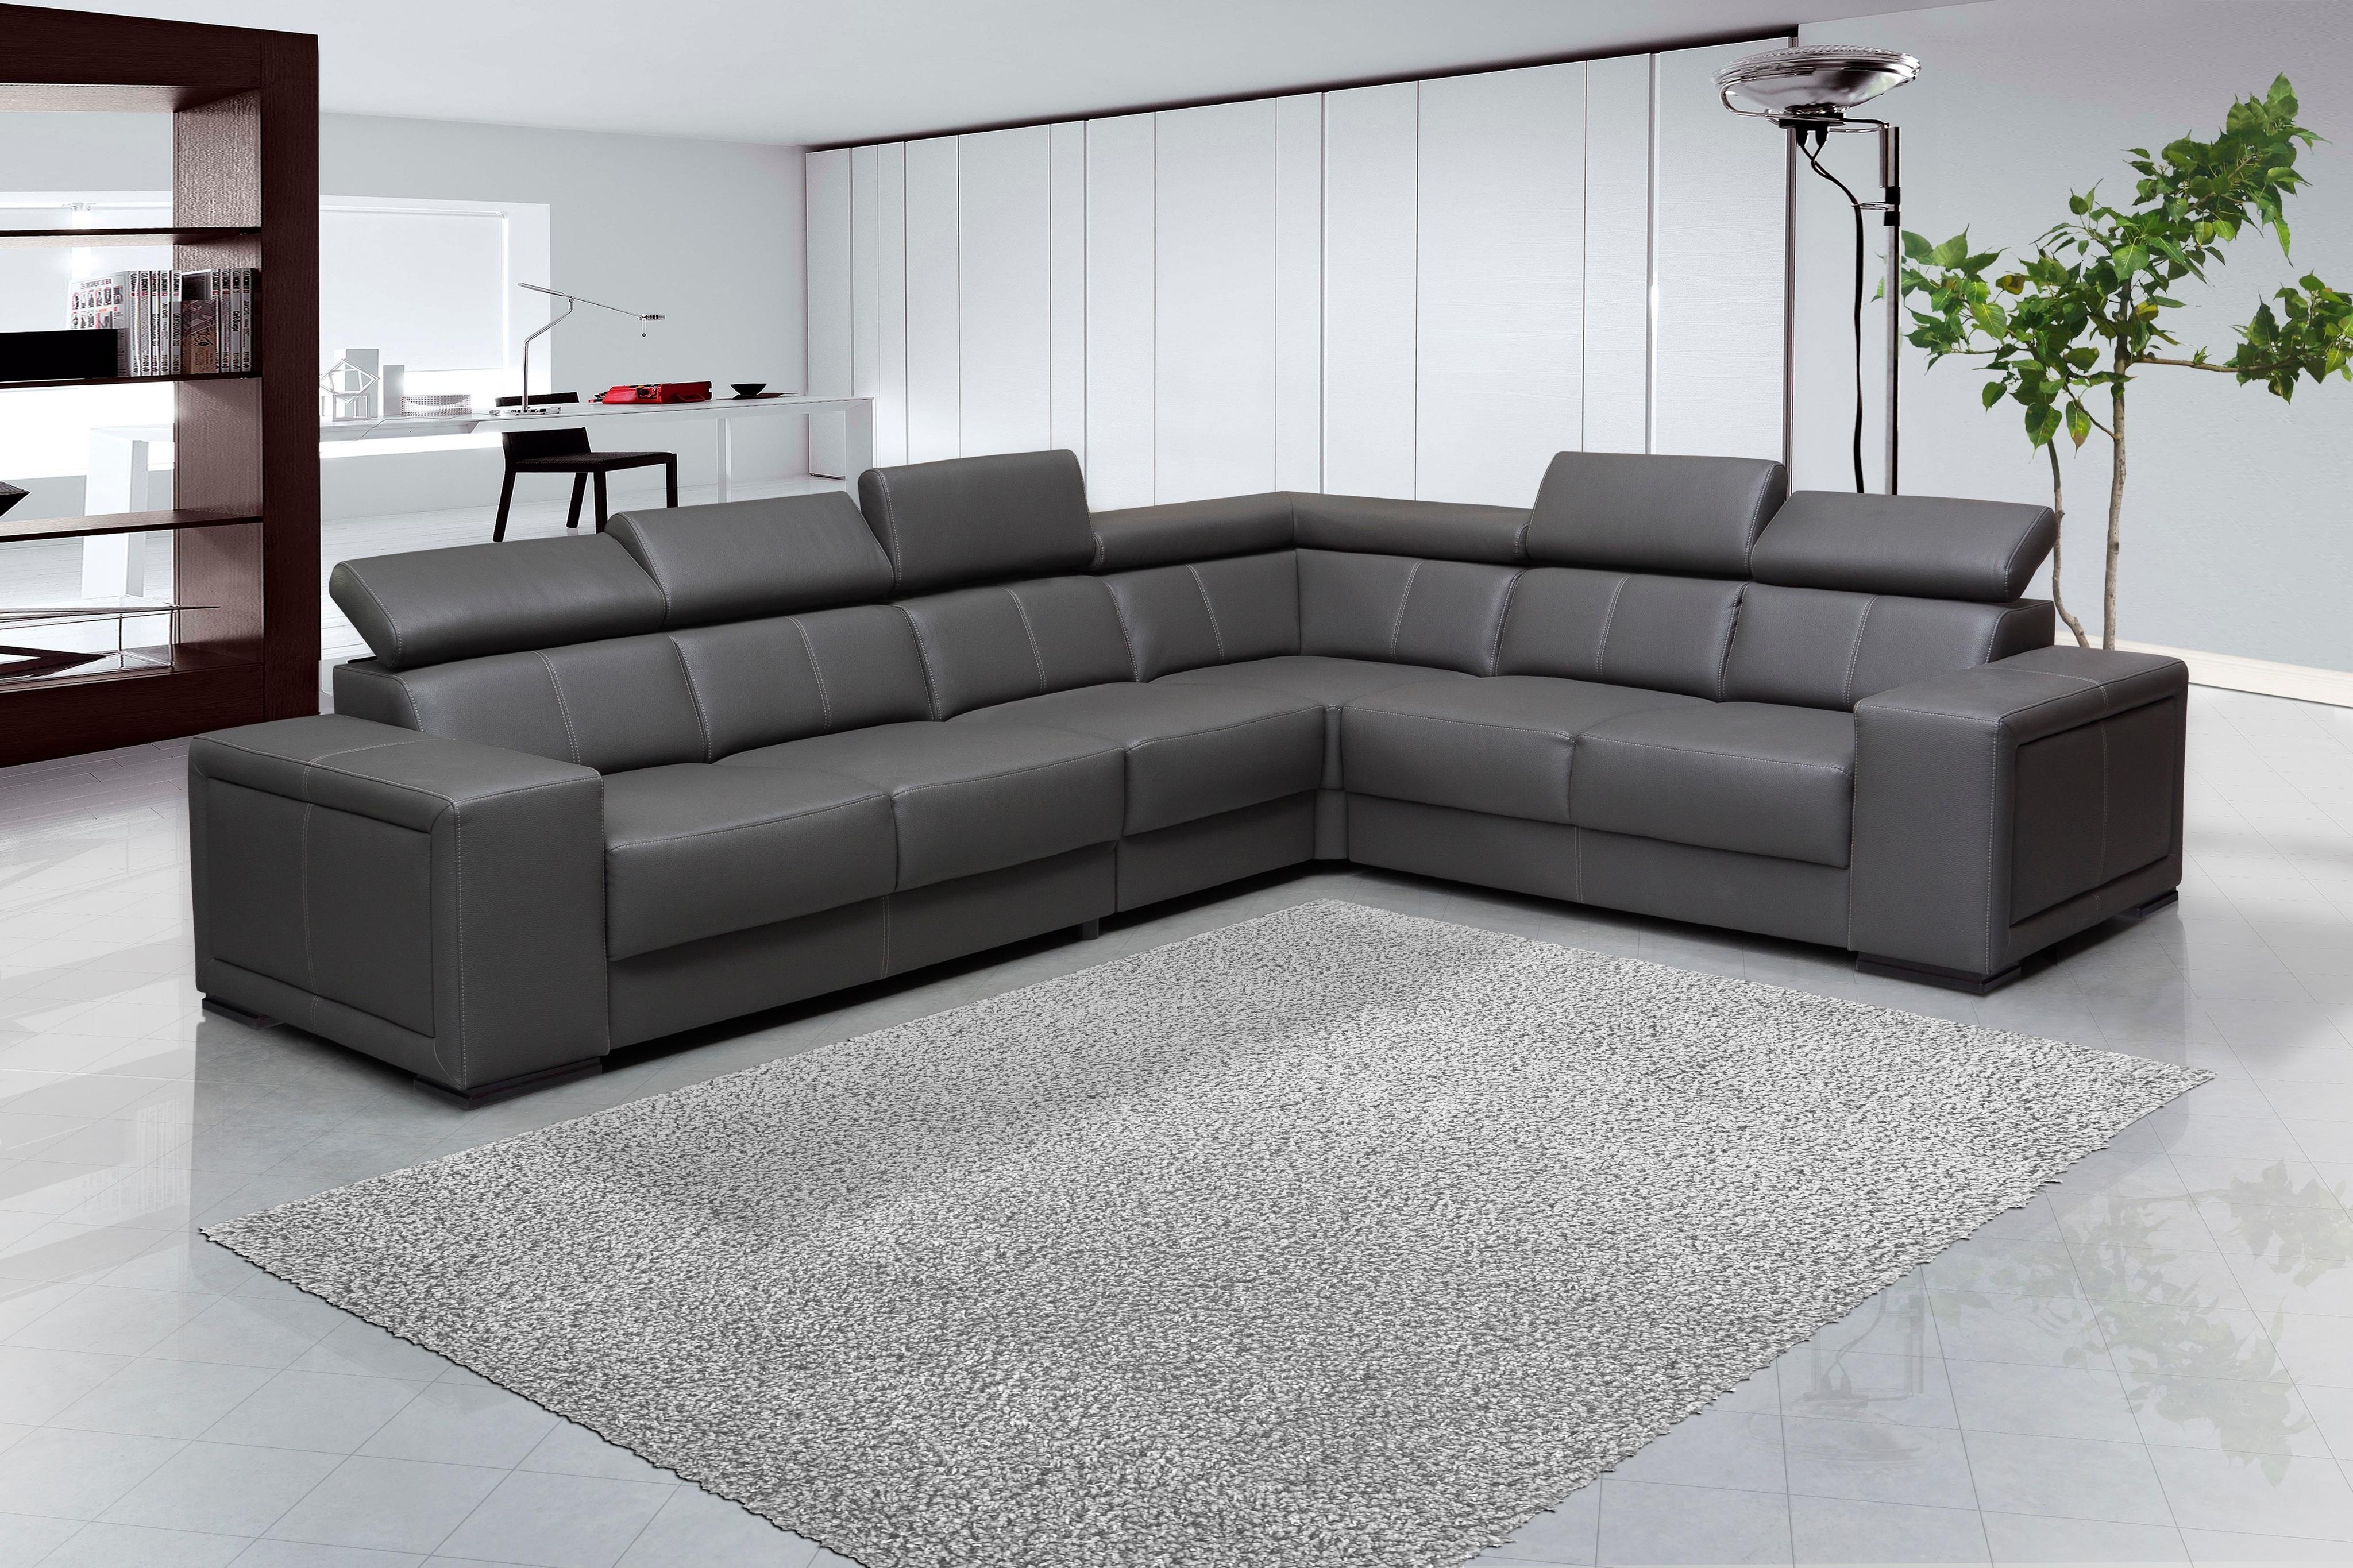
table, leather, floor, gray, living room, furniture, room, sofa, couch, interior design, design, carpet, flooring, leaving room, bed frame, studio couch, sofa bed